Bijection

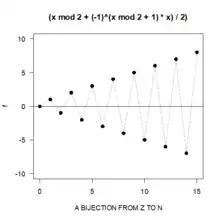
A bijection from the natural numbers to the integers, which maps 2"n" to −"n" and 2"n" − 1 to "n", for "n" ≥ 0.

A bijection "f" with domain "X" (indicated by "f": "X → Y" in functional notation) also defines a converse relation starting in "Y" and going to "X" (by turning the arrows around). The process of "turning the arrows around" for an arbitrary function does not, "in general", yield a function, but properties (3) and (4) of a bijection say that this inverse relation is a function with domain "Y". Moreover, properties (1) and (2) then say that this inverse "function" is a surjection and an injection, that is, the inverse function exists and is also a bijection. Functions that have inverse functions are said to be invertible. A function is invertible if and only if it is a bijection.